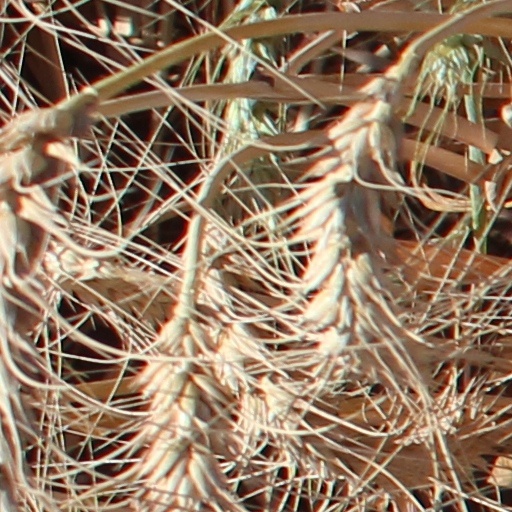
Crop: wheat